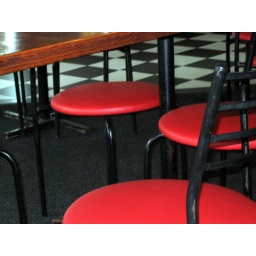
chairs and floor in retro cafe, Katoomba